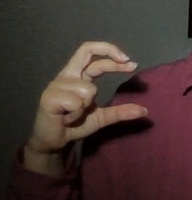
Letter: thal